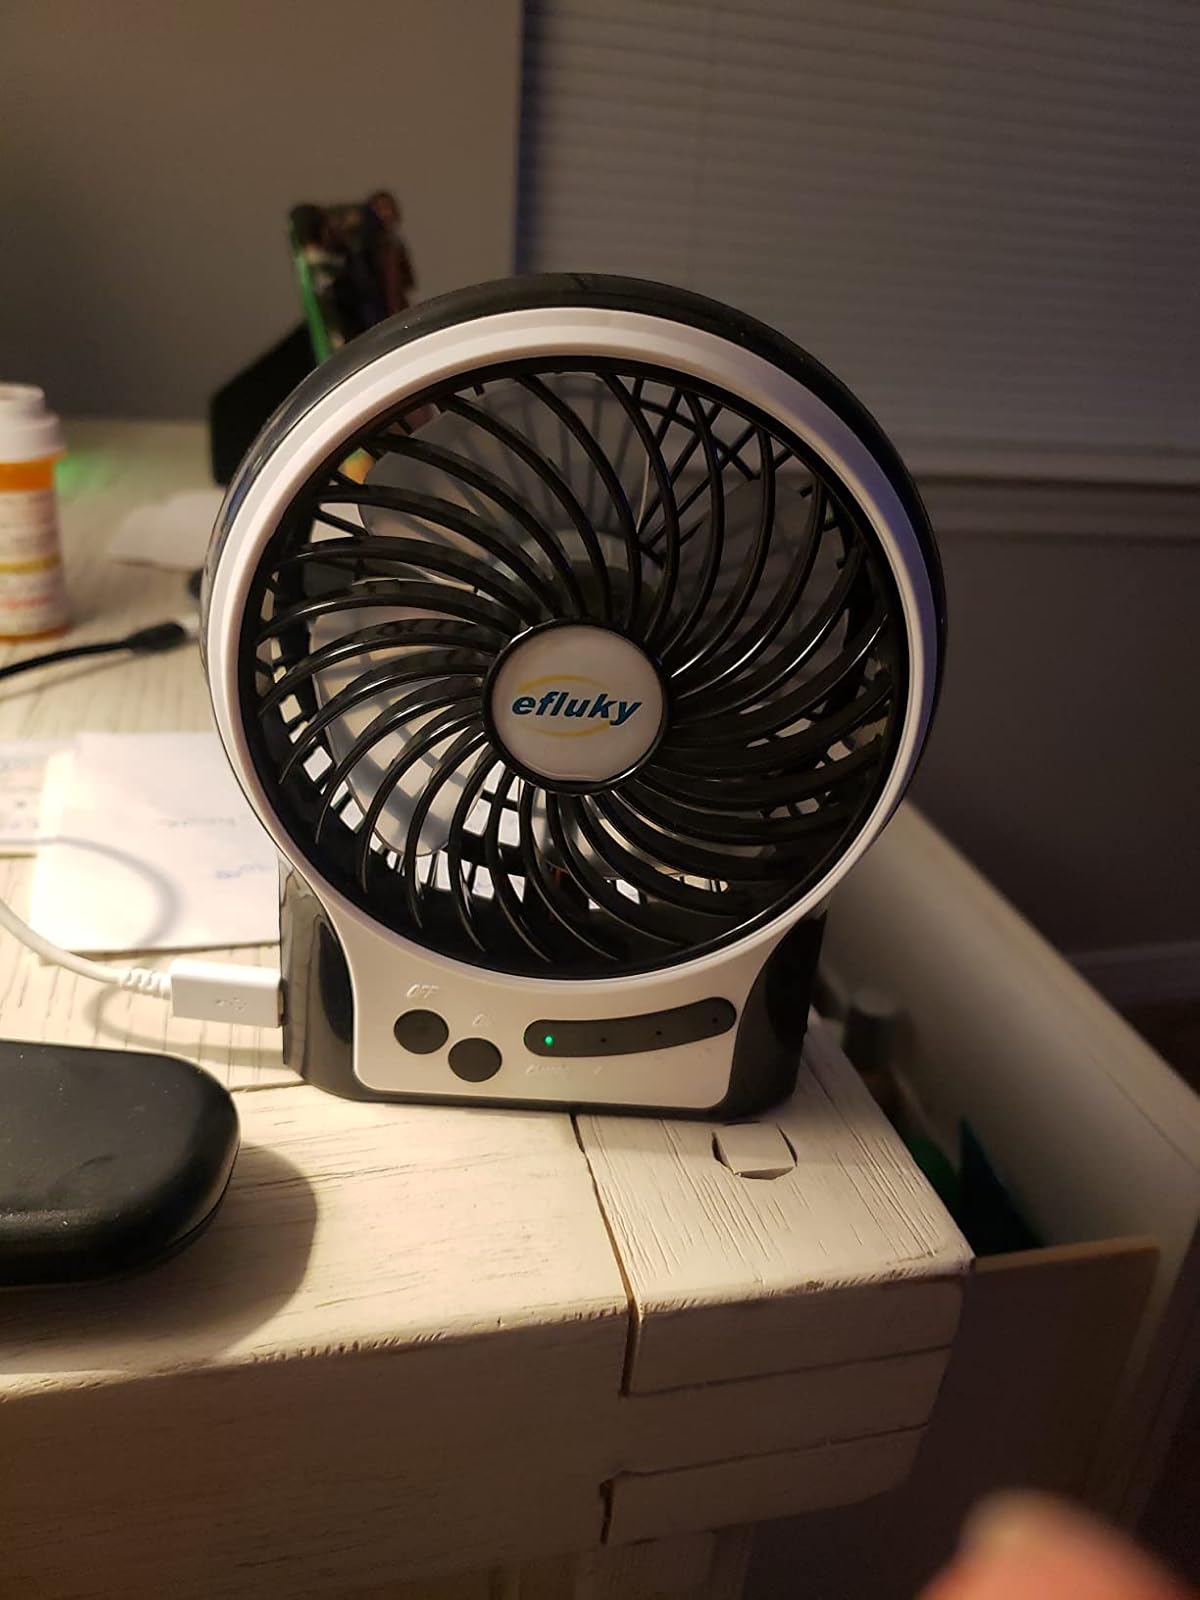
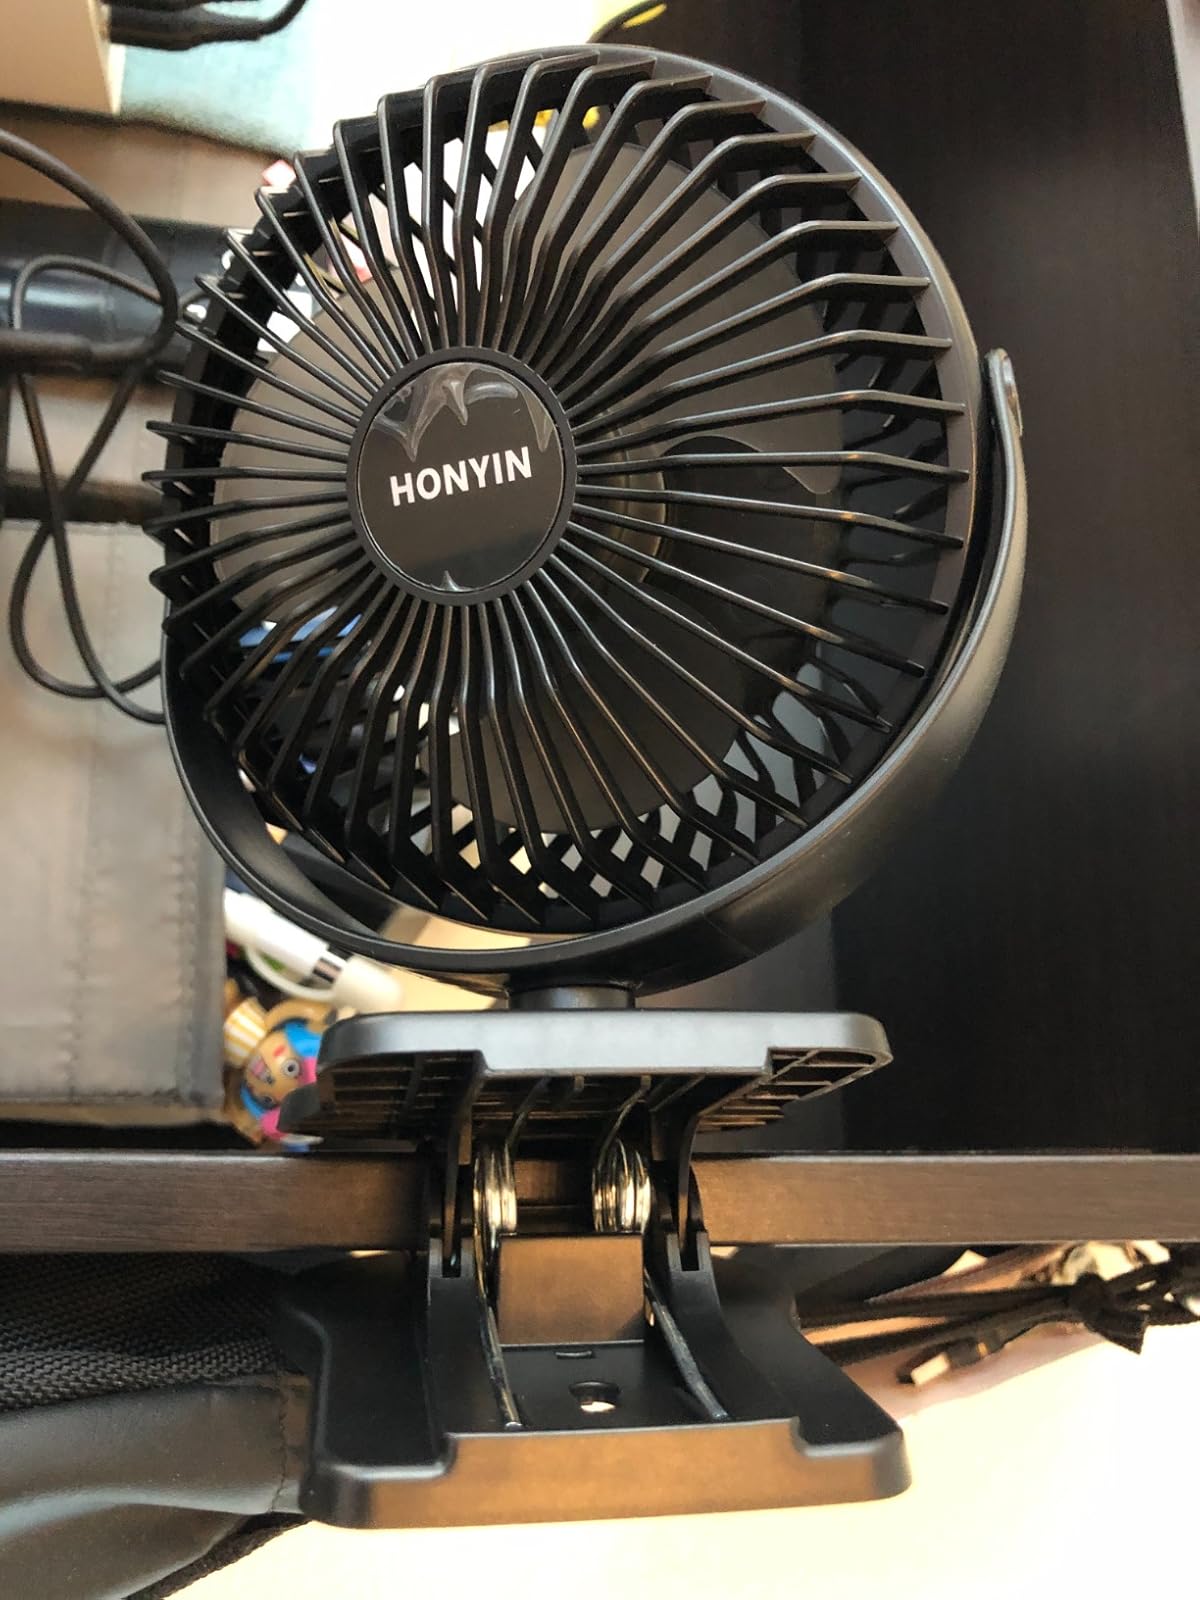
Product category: fan
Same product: no